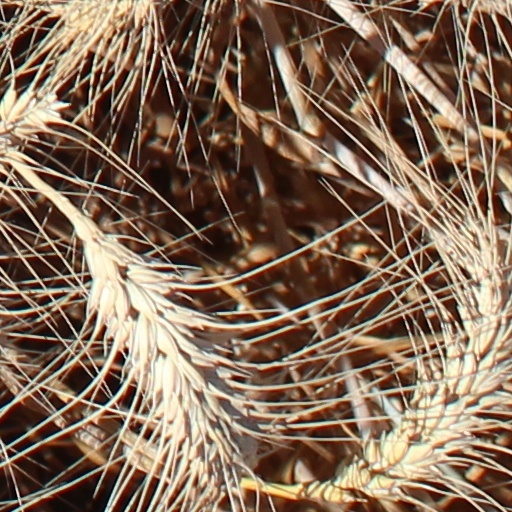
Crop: wheat